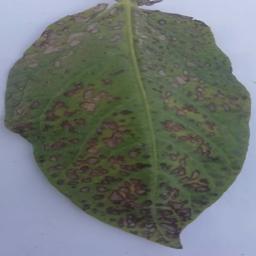
Etiqueta: Tizon_Temprano